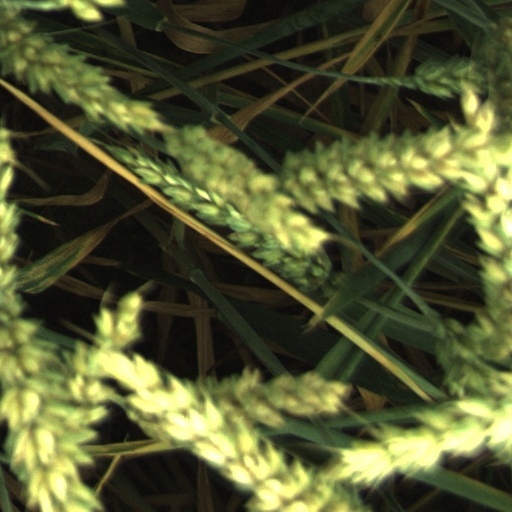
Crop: wheat